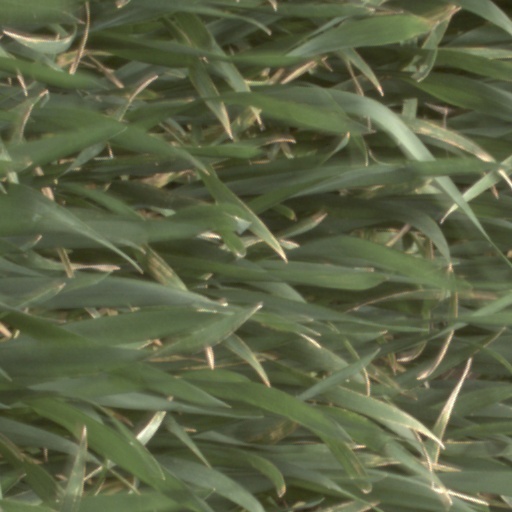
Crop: wheat